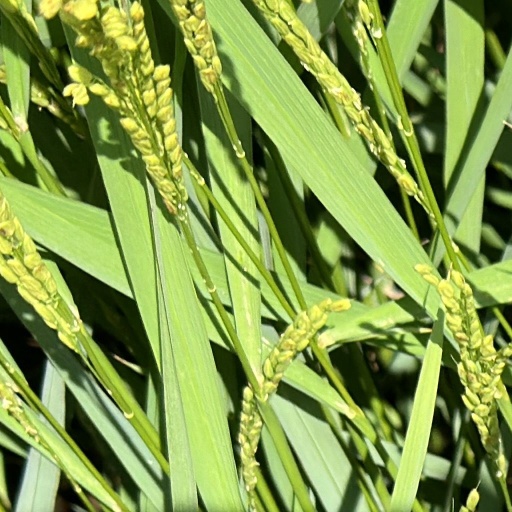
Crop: rice